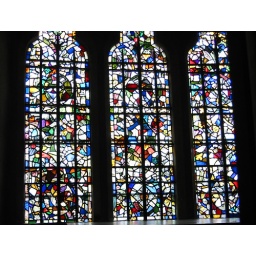
A stained glass window inside one of the towers of the medieval palace within the Tower of London, possibly Lanthorn Tower